SS Sanct Svithun

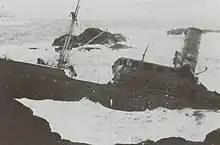
"Sanct Svithun" beached after the attack

At 19:00, when "Sanct Svithun" was in a position between the islets of Vossa and Buholmen, she was attacked by six Bristol Beaufighters from the Canadian 404 Squadron armed with "60 lb" 3-inch rockets. "Sanct Svithun" was sailing alone without escort, and her anti-aircraft armament was ineffective, allowing the Beaufighters to press through their attack with great precision. The attack, which included machine gun and 20 mm auto-cannon fire, left the Norwegian steamer burning in strong gale-force weather. Many people jumped into the ocean to escape the flames, soon perishing in the stormy seas before the pilot managed to beach the ship between Buholmen islet and a rocky outcrop on land. "Sanct Svithun" lay burning on the islet for hours while the burning stern was sinking beneath the waves. During the evening and night many of the people on board managed to make their way ashore, greatly aided by local people from the nearby village of Ervik, twenty of whom went to sea in half a dozen rowing boats to try and rescue the survivors. Between 41 and 46 Norwegians died in the incident, while 75 or 76 were saved; only two of the Germans on board survived. Many people were able to make their way ashore after sailor Olav Iversen Kvalvågnes managed to swim to land with a rope. The captain, Samuel Alshager, was the last to abandon ship. Two to three days after the attack "Sanct Svithun" slipped off the islet and sank in deeper waters. Today most of the wreck has been broken up by the weather. The remains are located off Buholmen at a depth of between five and thirty metres.